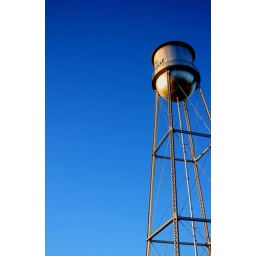
Water tower above my house